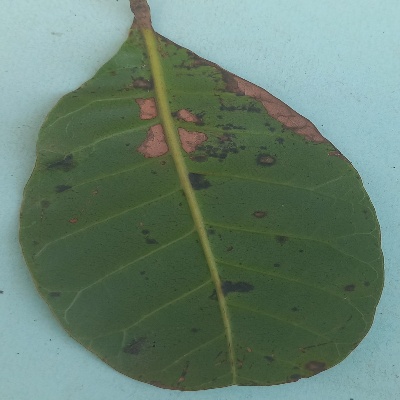
Crop: Cashew
Condition: anthracnose